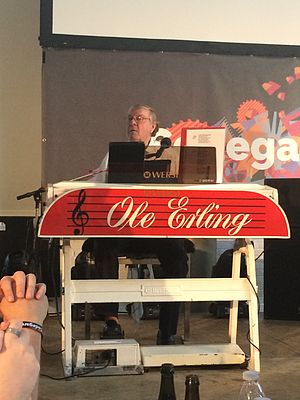
Ole Erling
CodeGarden 2014
Erling Axel Olsen, kendt som Ole Erling var en dansk musiker og pladeselskabsmand.